Ghana Armed Forces

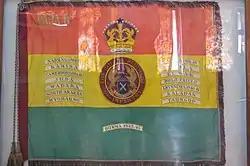
War Flag of the Ghana Regiment during the Burma Campaign in the South-East Asian Theatre of World War II.

The Gold Coast Constabulary was renamed in 1901 as the Gold Coast Regiment, following the foundation of the West African Frontier Force, under the direction of the Colonial Office of the British Government. The regiment raised a total of five battalions for service during the First World War, all of which served during the East Africa campaign. During the Second World War, the regiment raised nine battalions, and saw action in Kenya's Northern Frontier District, Italian Somaliland, Abyssinia and Burma as part of the 2nd (West Africa) Infantry Brigade. Gold Coast soldiers returning from the Far East carried different perspectives from when they had departed.